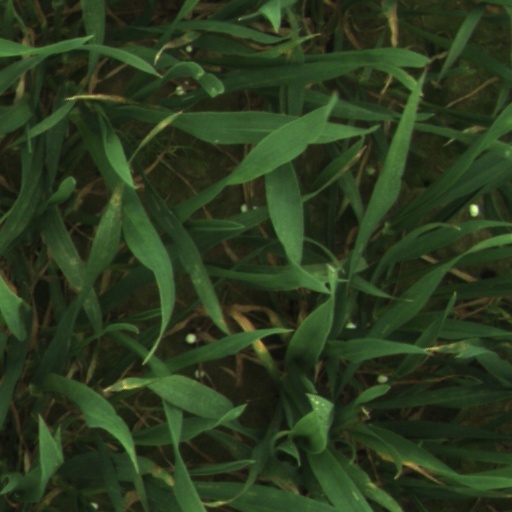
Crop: wheat